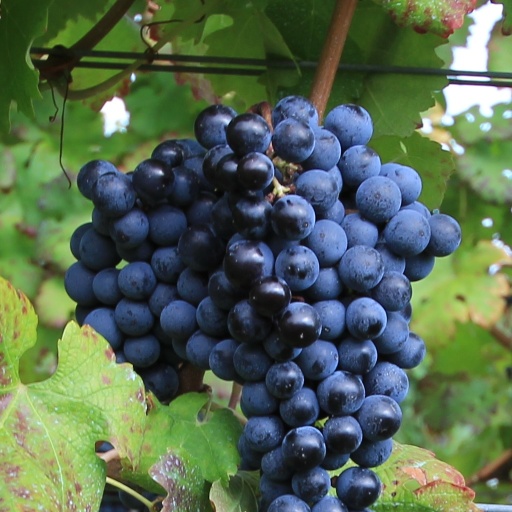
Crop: grape